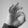
ASL letter: F